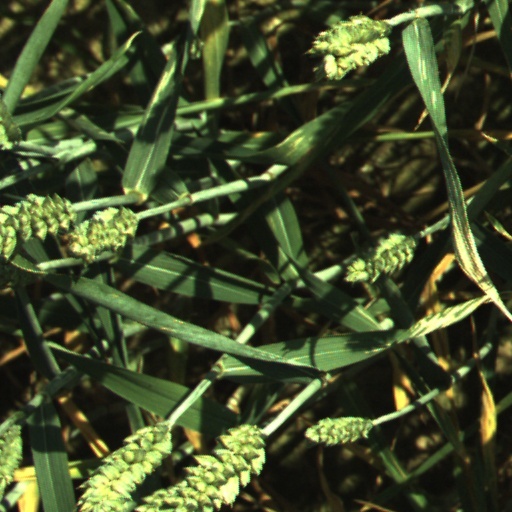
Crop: wheat